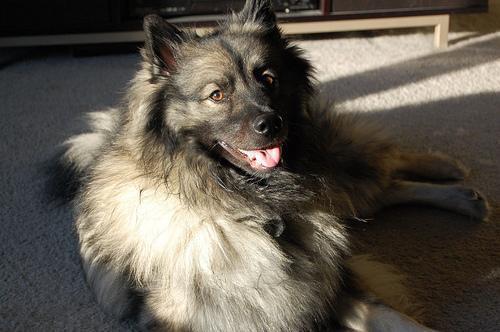
keeshond